Thick-billed murre

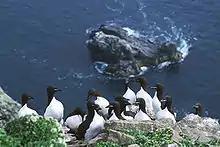
Breeding colony at Stappen, Bear Island. Note bill-stripes visible at a distance.

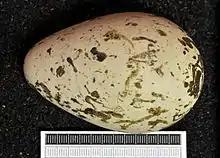
Egg, Collection Museum Wiesbaden

Thick-billed murres form vast breeding colonies, sometimes composed of over a million breeding birds, on narrow ledges and steep cliffs which face the water.